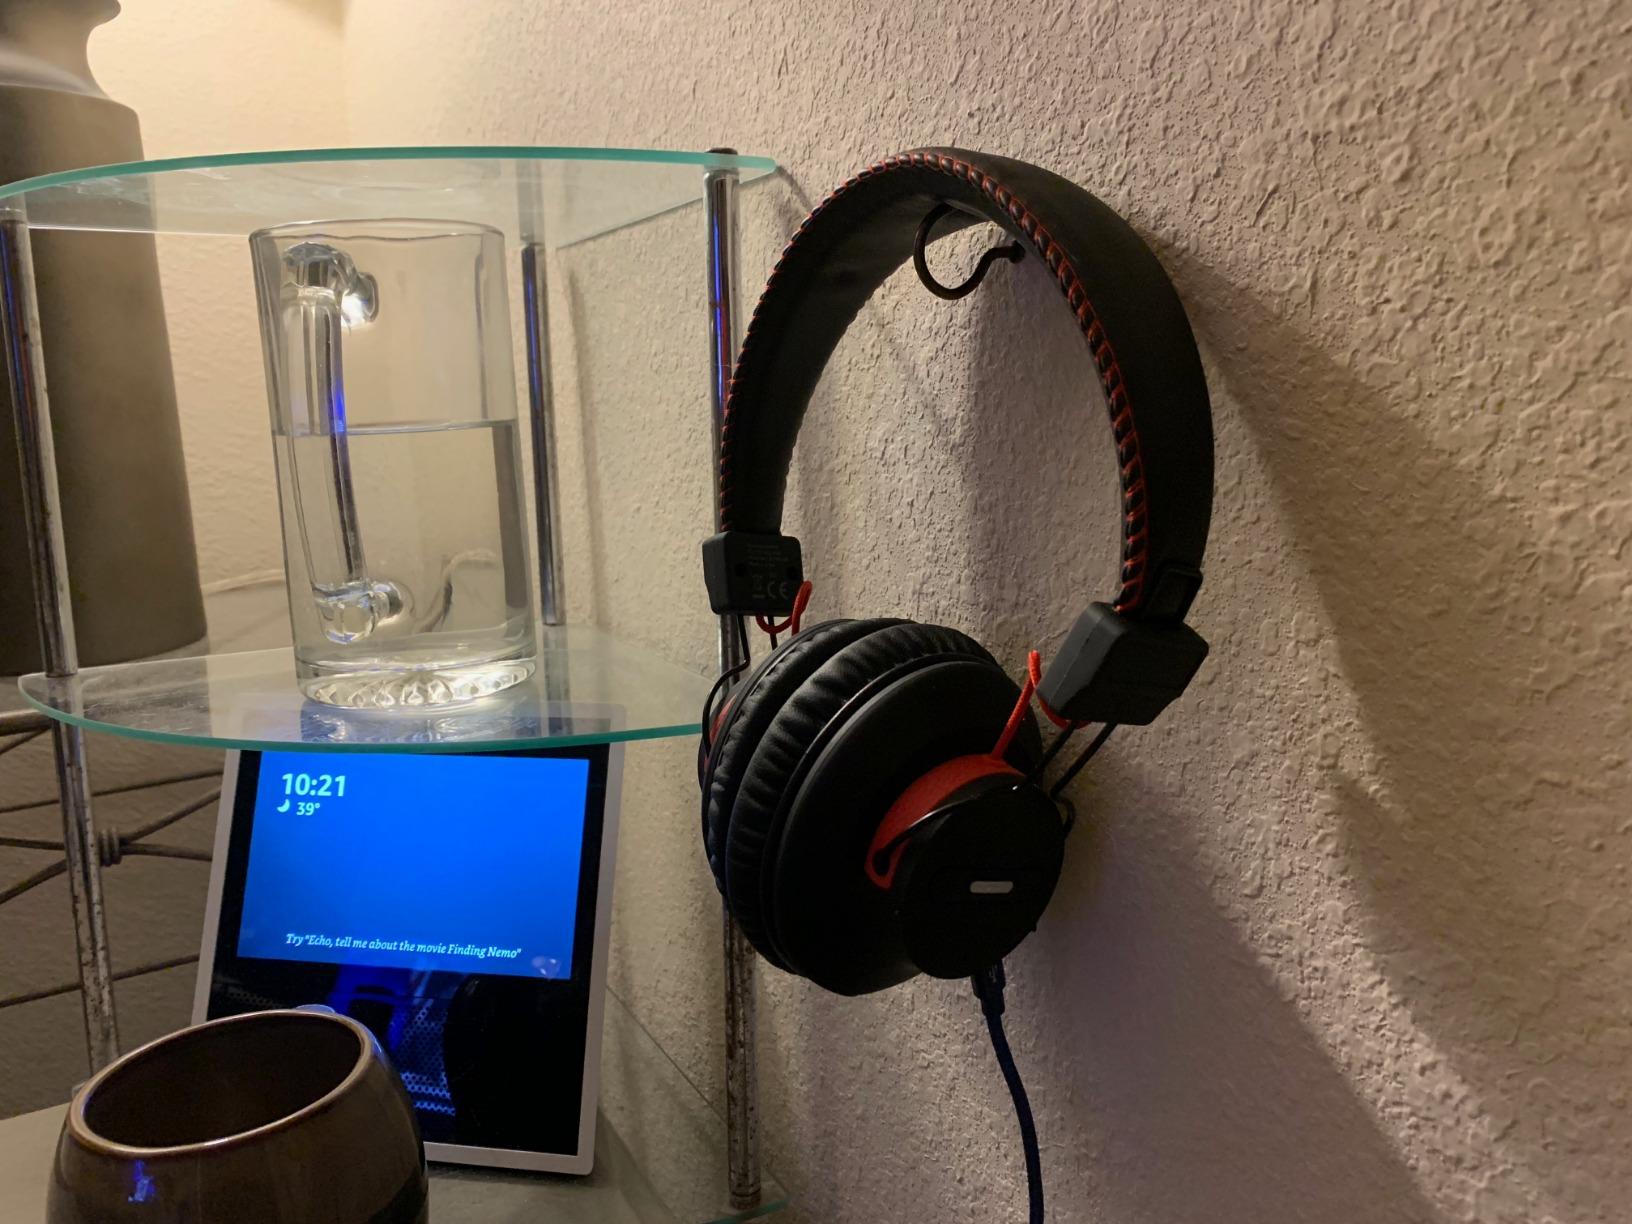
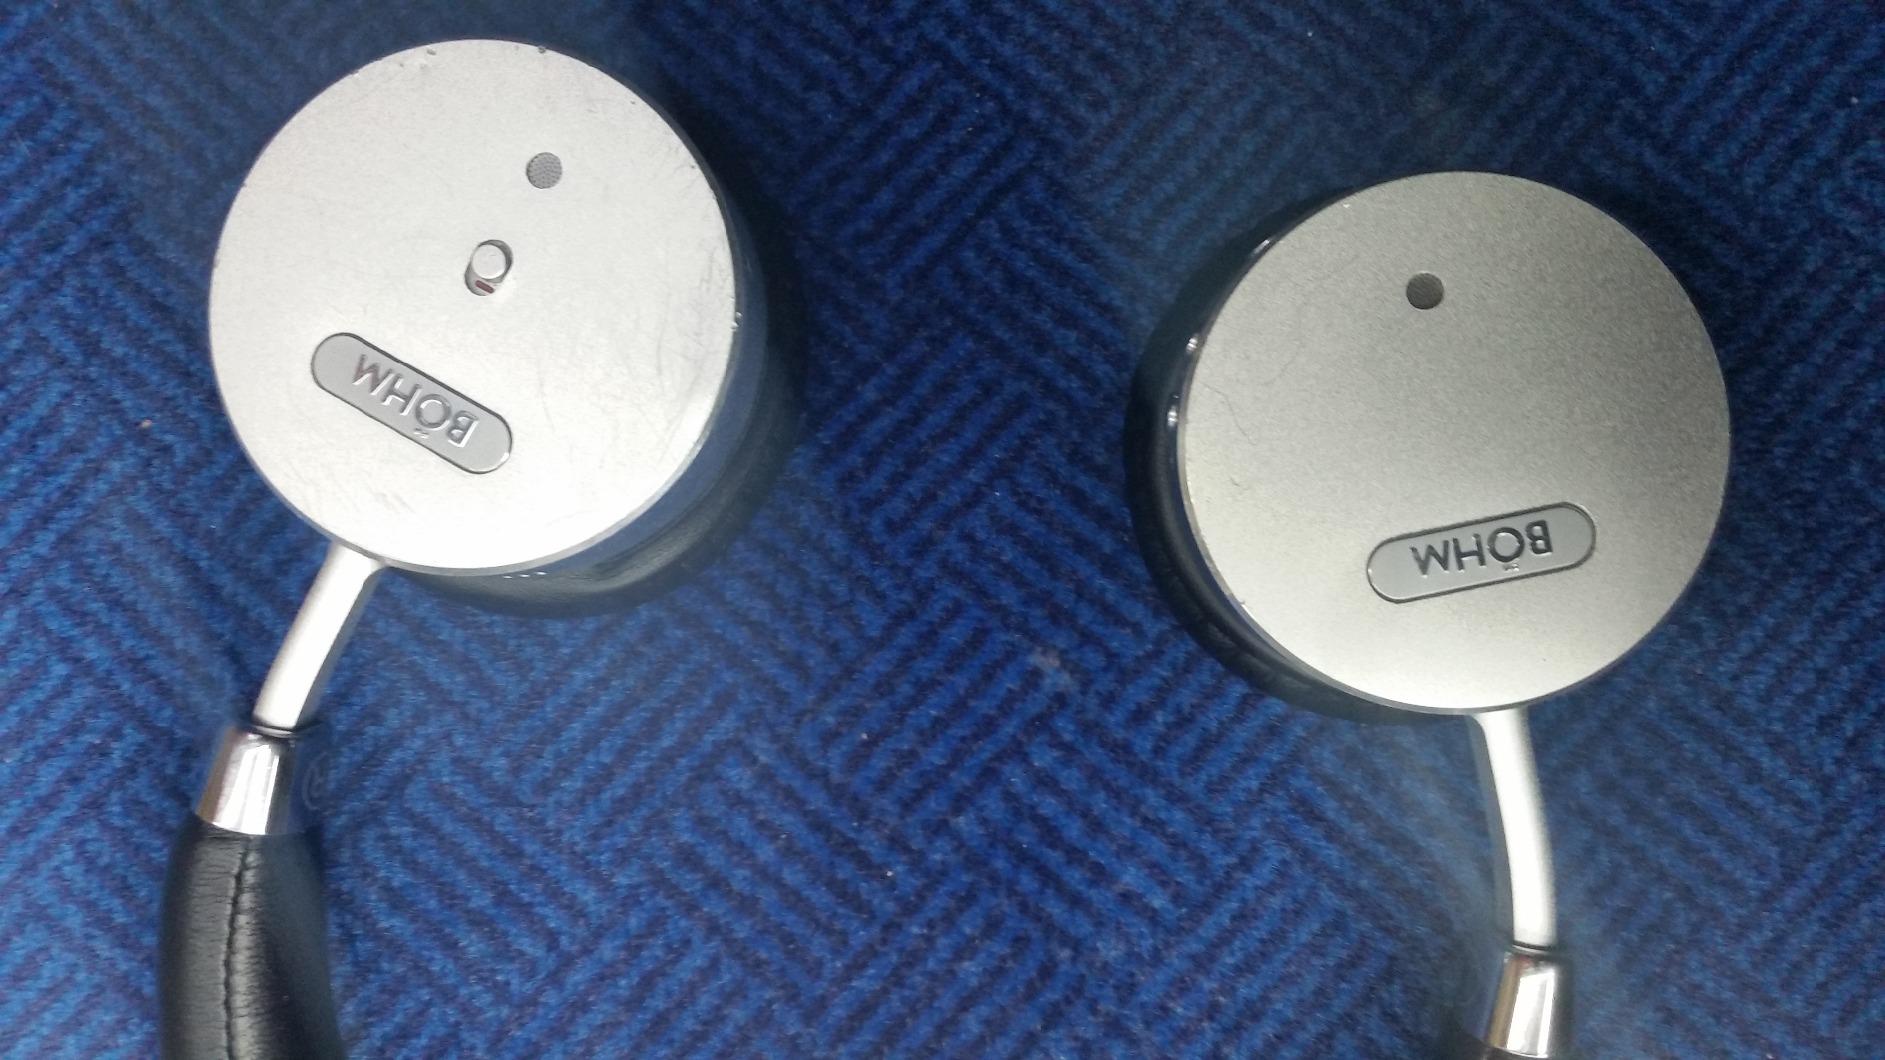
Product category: headphones
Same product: no